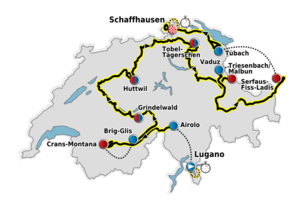
Tour de Suisse 2011
Ruten for Tour de Suisse 2011
Tour de Suisse 2011 var den 75. udgave af cykelløbet Tour de Suisse og blev arrangeret fra 11. til 19. juni 2011. Løbet startede i Lugano, og blev afsluttet i Schaffhausen. Levi Leipheimer vandt samlet, 4 sekunder foran Damiano Cunego.